The Tournament (Révoil)

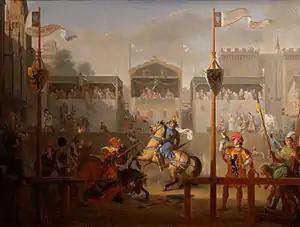
"The Tournament" (1812) by Pierre Révoil

The Tournament is a major 1812 painting by Pierre Révoil, who presented it to the Museum of Fine Arts of Lyon (which still owns it) sometime before 1815. It shows the final moments of a legend of Bertrand Du Guesclin, when he reveals his identity after competing anonymously in a tournament and beating all comers.